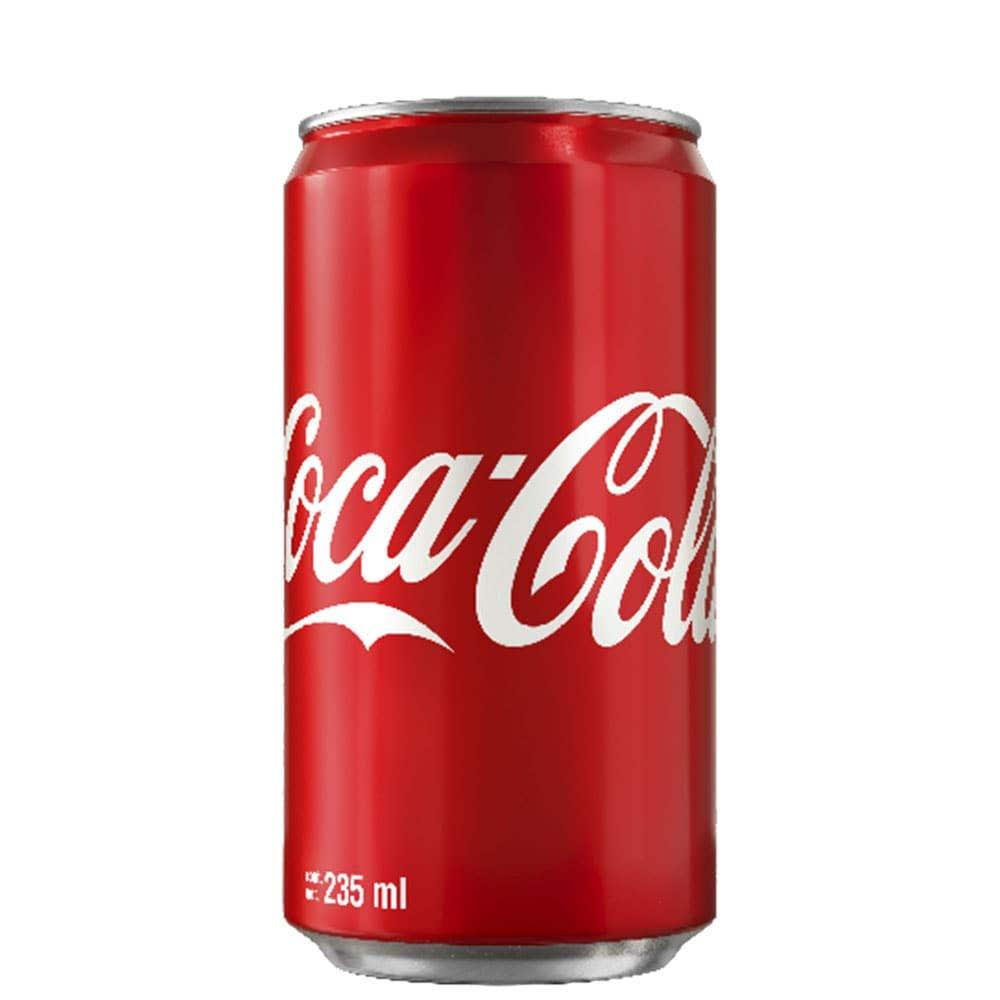
A Coca cola soda in a 235-milliliters  can